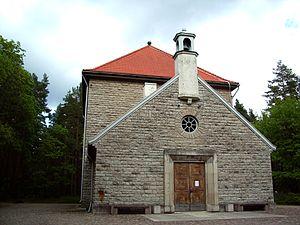
Herbert Voldemar Johanson est un architecte estonien.